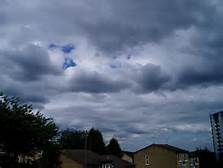
Weather: cloudy or overcast